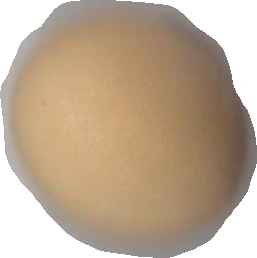
Variety: Dega